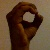
The image shows a hand gesture representing the letter 'O' in Indian Sign Language.